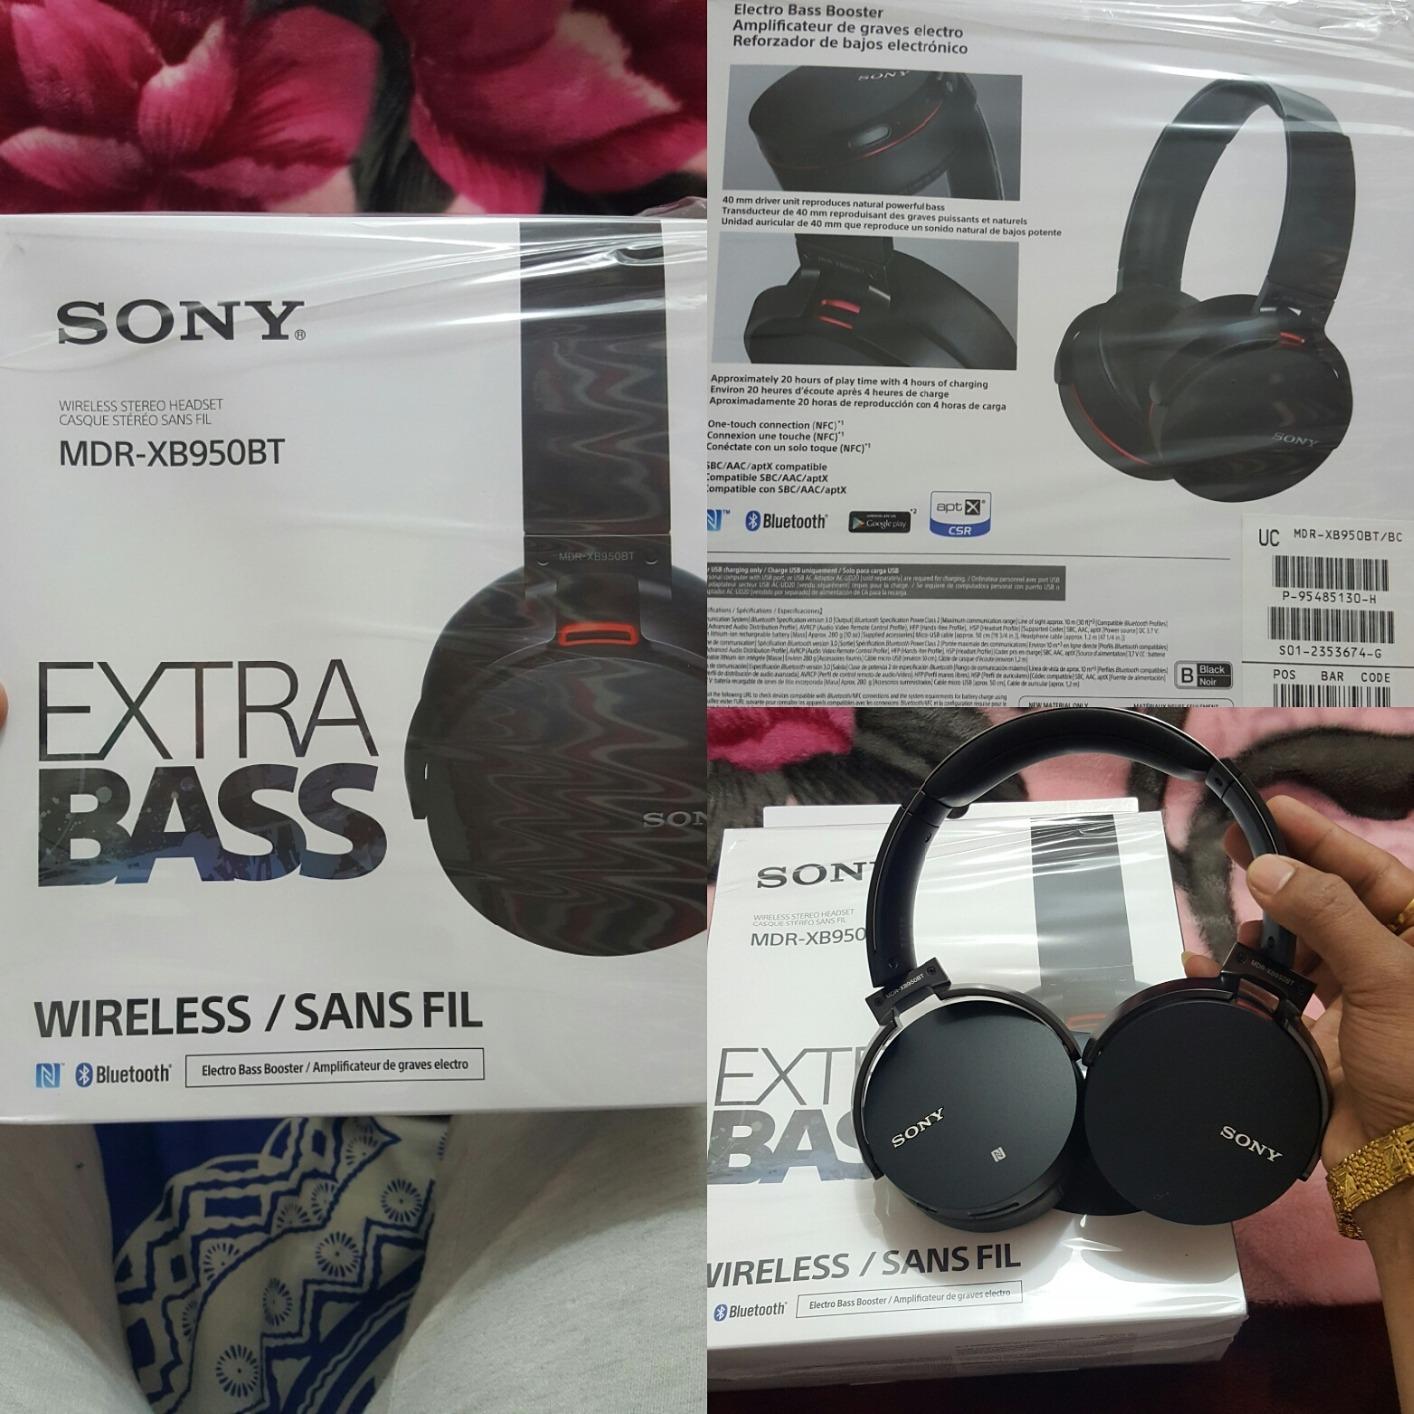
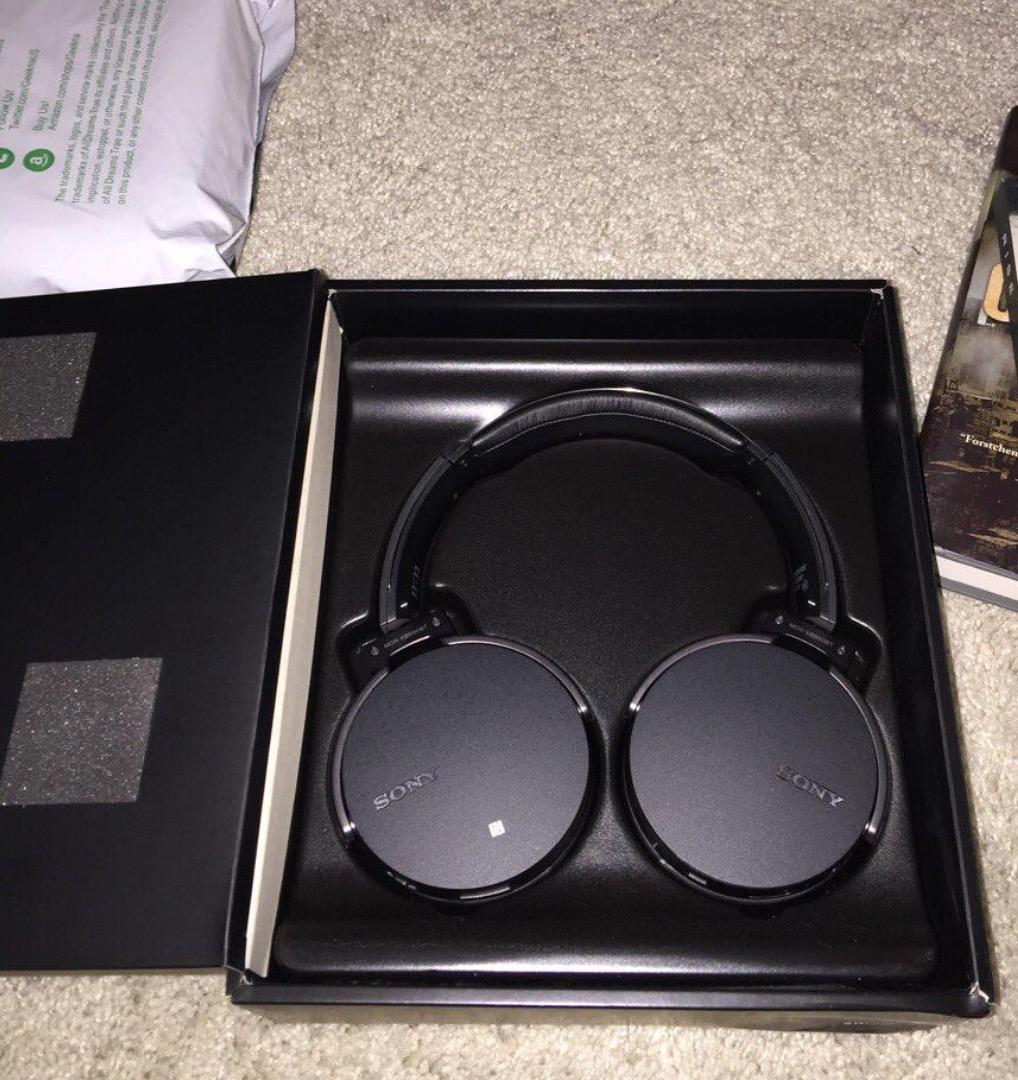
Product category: headphones
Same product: yes